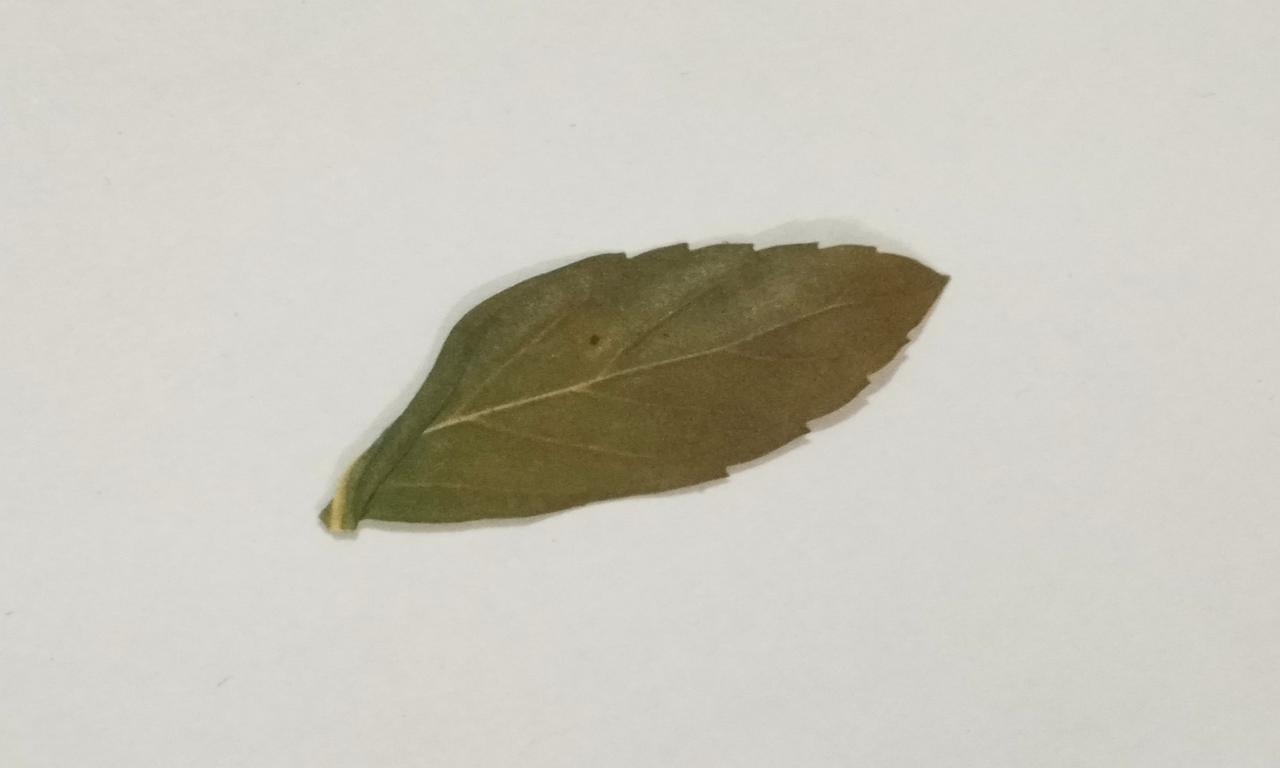
Label: Dried